Joseph-André Taschereau

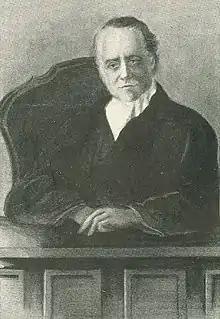

Joseph-André Taschereau (November 30, 1806–March 30, 1867), was a lawyer, politician, and lastly, a judge. He was born at Sainte-Marie, Lower Canada. The son of Thomas-Pierre-Joseph Taschereau was a quiet child who early in life discovered a passion for the law. He was educated at home and then articled and was admitted to the bar of Lower Canada in 1828 along with his brother Pierre-Elzéar Taschereau.